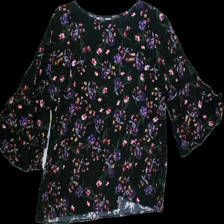
View: front
Type: Blouse
Category: Ladies
Brand: Not in the list
Colors: Multicolor, Black, Purple, Yellow, Pink, White, Green, Red, Blue
Material: 100%viscose
Pattern: Floral print
Cut: Regular, C-collar
Season: Spring
Smell: Minor
Price range: 50-100
Recommended usage: Reuse